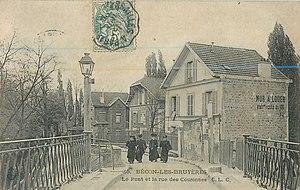
Asnières-sur-Seine.Bécon-les-Bruyères.Pont des Couronnes.Rue des Couronnes
La rue Auguste-Bailly est une voie de communication située à Courbevoie, à la limite d'Asnières-sur-Seine..